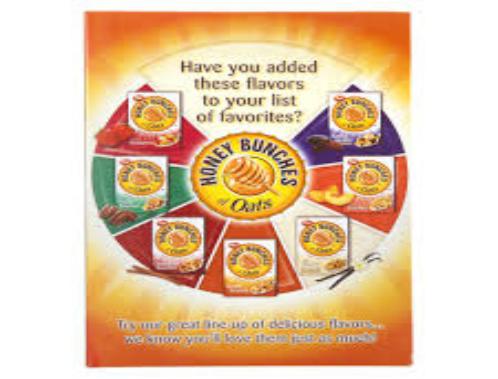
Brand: Honey Bunches of Oats
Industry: Food